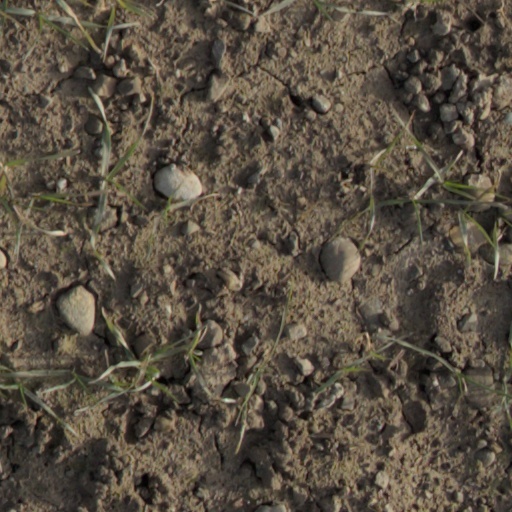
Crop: wheat